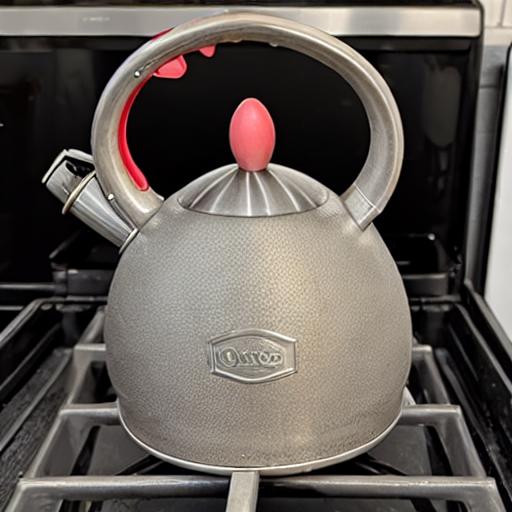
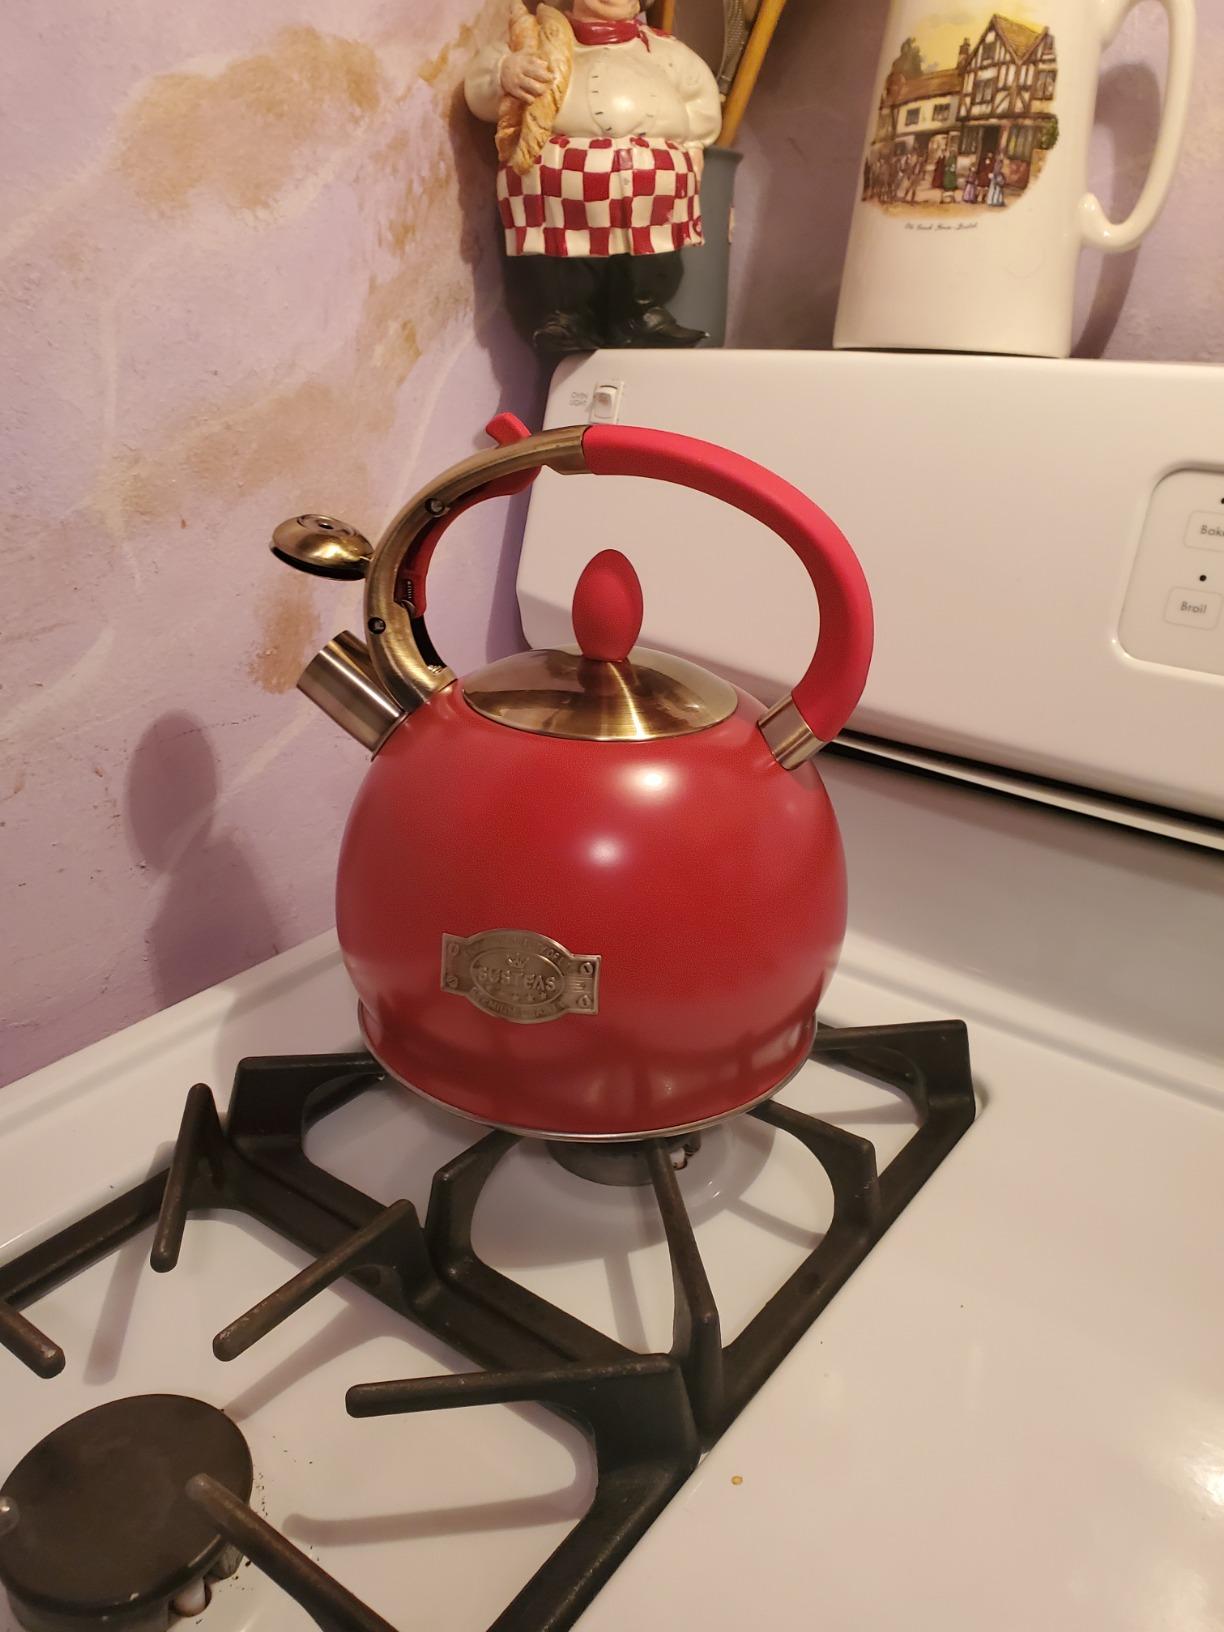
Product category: items_kettle
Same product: no